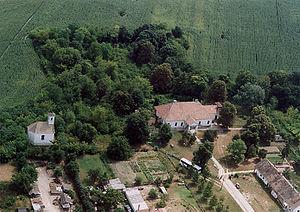
Medina est un village et une commune du comitat de Tolna en Hongrie.